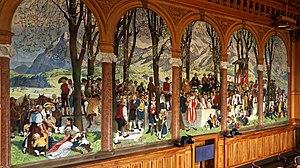
Le Conseil des États est la chambre haute de l'Assemblée fédérale suisse. Il représente les cantons suisses alors que le Conseil national représente la population suisse. Il a été instauré par la constitution fédérale de 1848.